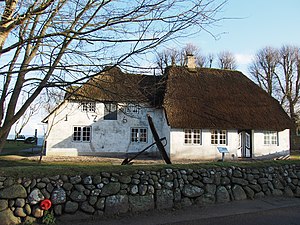
Kejtum
Kejtum Museeum
Kejtum er en landsby beliggende centralt på friserøen Sild i Nordfrisland i det nordvestlige Sydslesvig. Administrativt hører landsbyen under Sild Kommune i Nordfrislands kreds i den tyske delstat Slesvig-Holsten. Kejtum er sogneby i Kejtum Sogn. Sognet hørte i den danske tid indtil 1864 i Landskabet Sild.